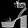
Label: Sandal